Prithwindra Mukherjee

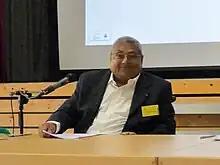
Prithwindra Mukherjee-Zinal 2011

Prithwindra began his working life as a teacher of Bengali, French and English languages and literature in Pondicherry. He was mentioned by the Sahitya Akademi (New Delhi) manuals and anthologies as a poet before he attained the age of 20. As a specialist in the French language and literature, he translated works by such French authors as Albert Camus, Saint-John Perse, and René Char.